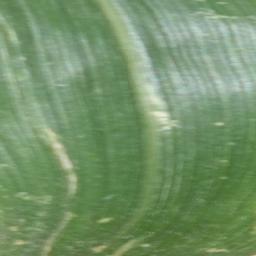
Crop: corn
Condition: (maize)_healthy